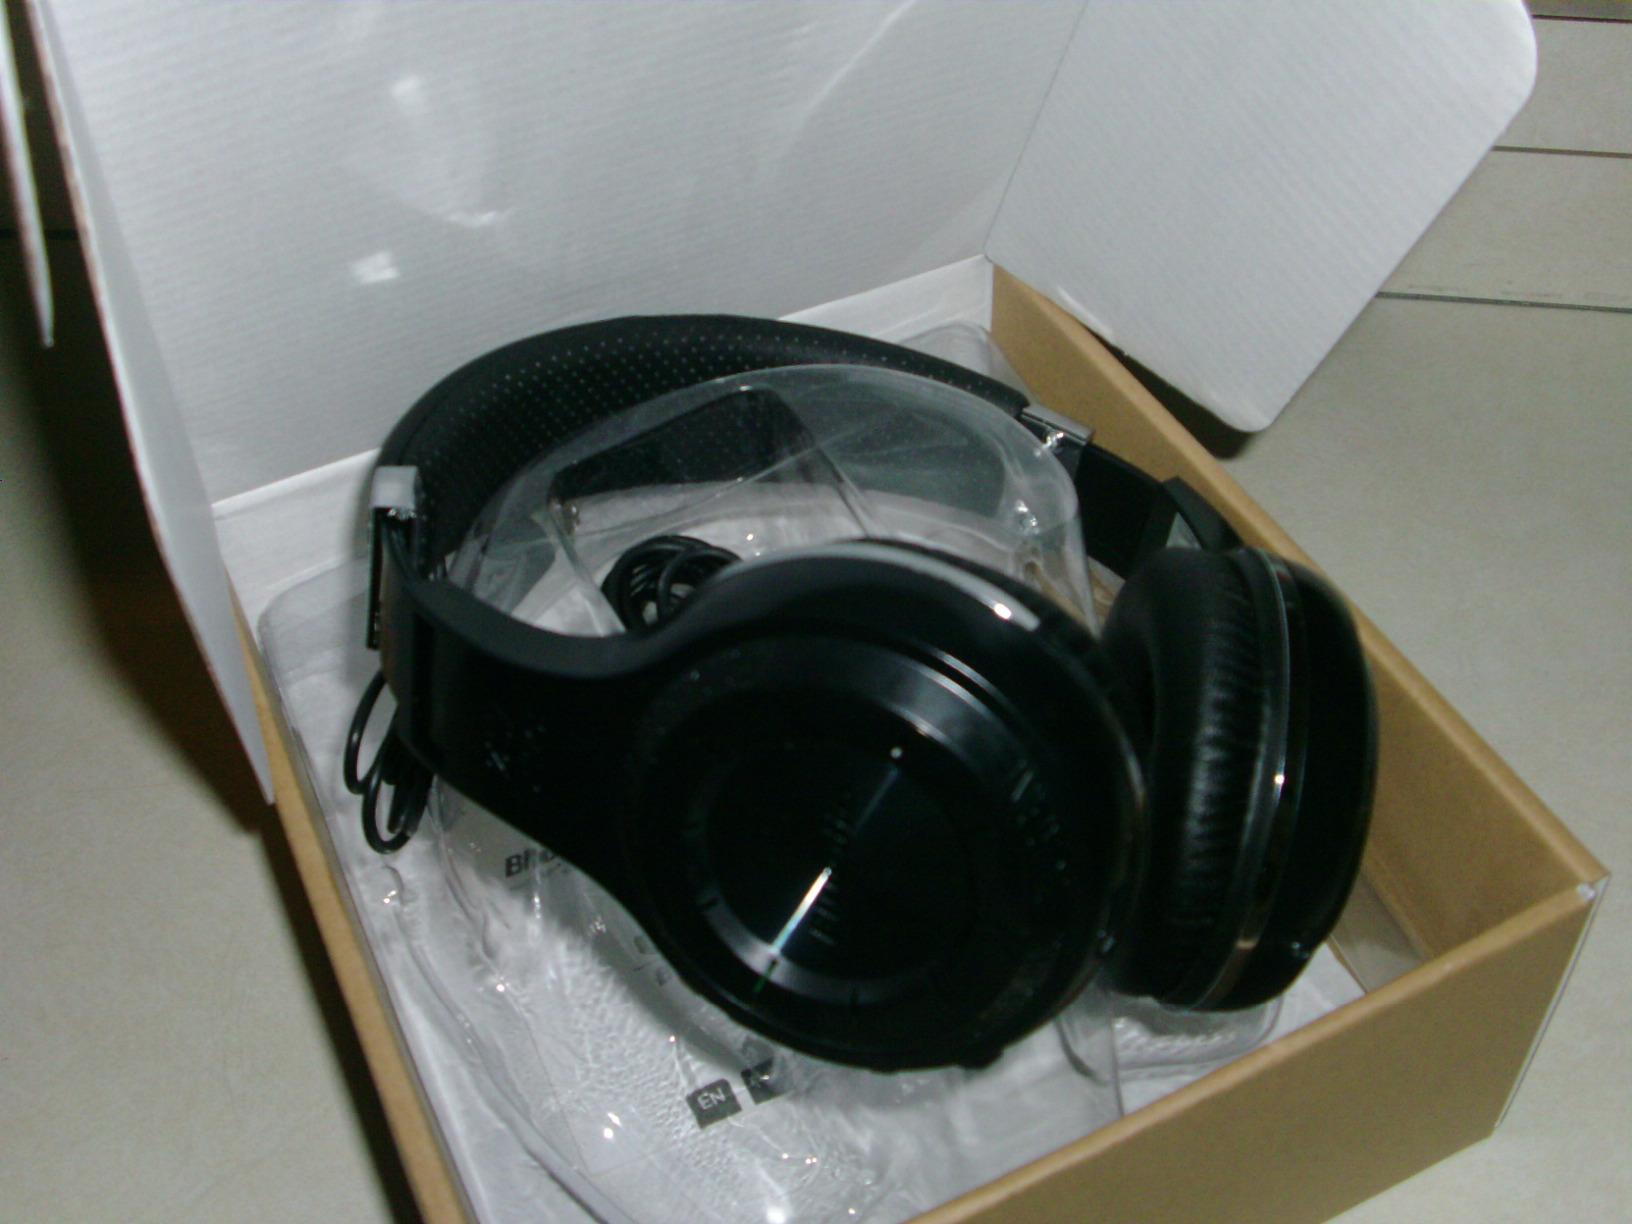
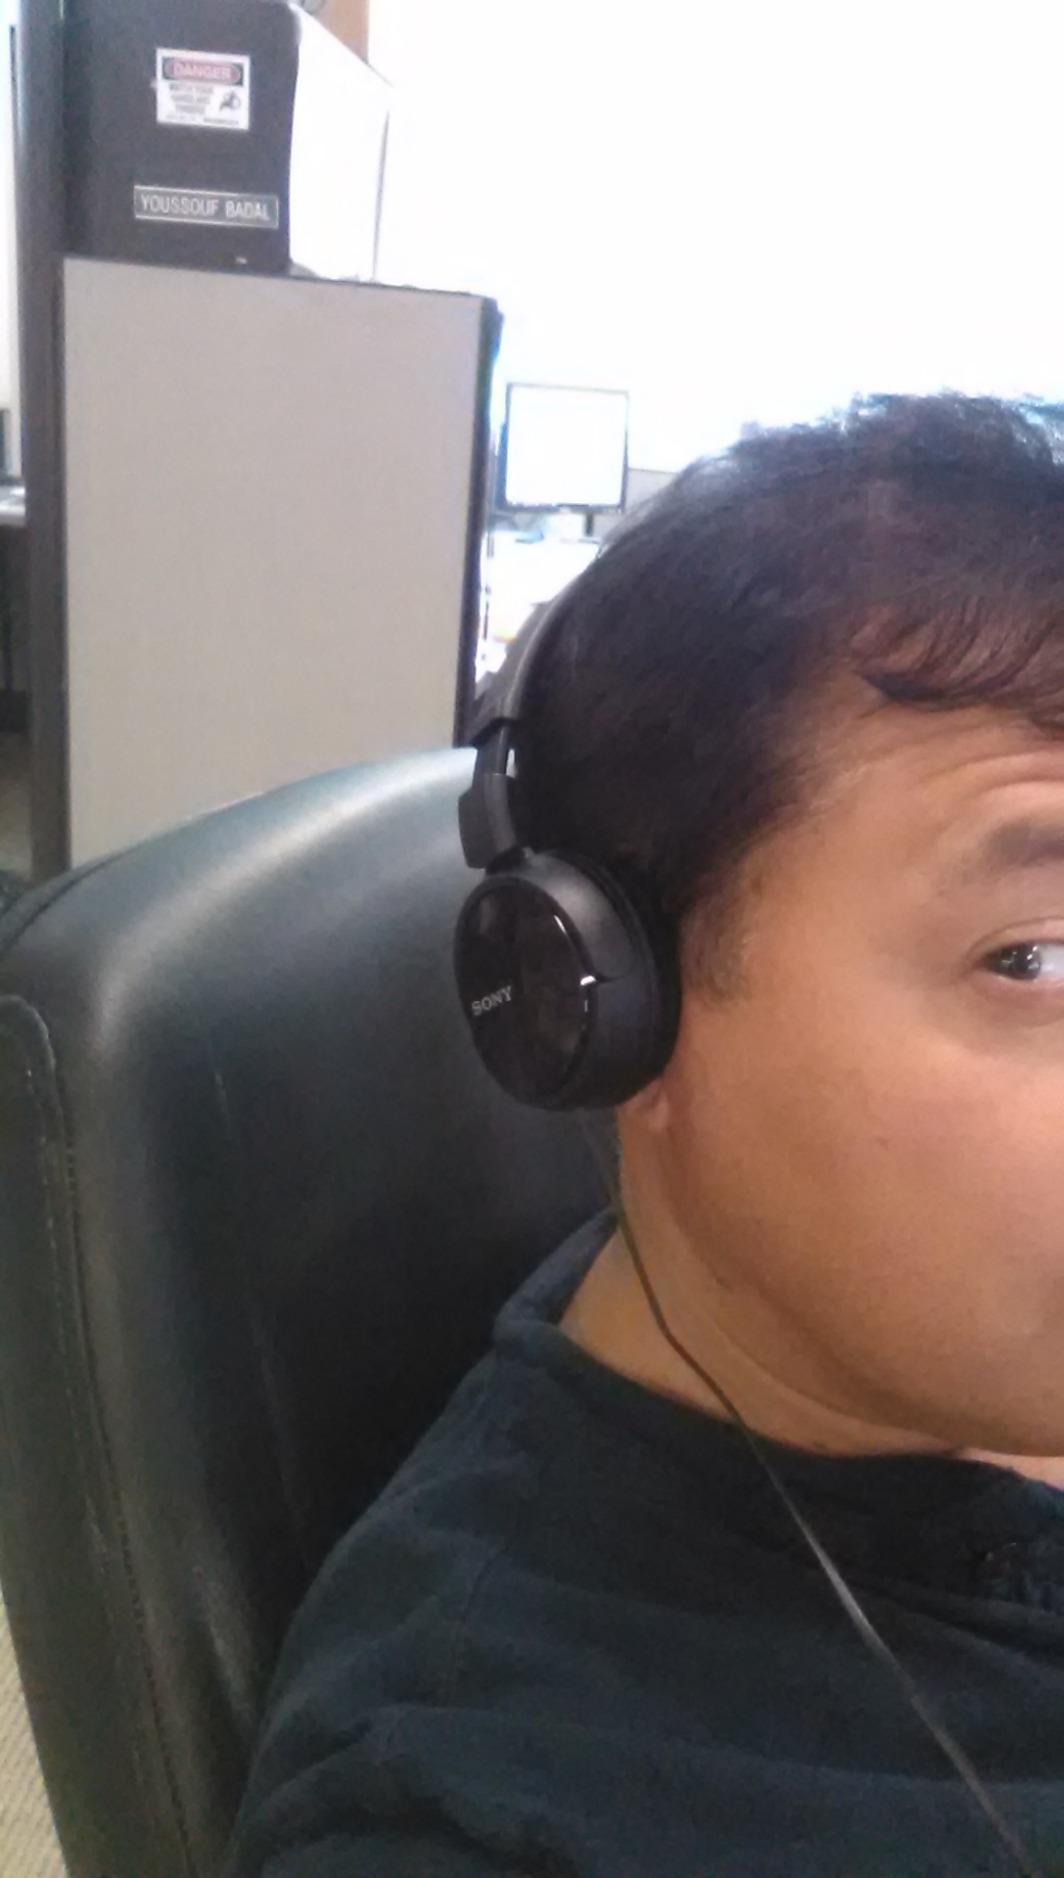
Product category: headphones
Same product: no